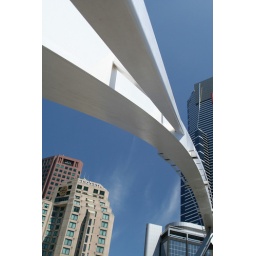
bridge over yarra river